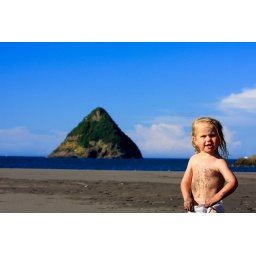
One of New Plymouth's black sand beaches in New Zealand.